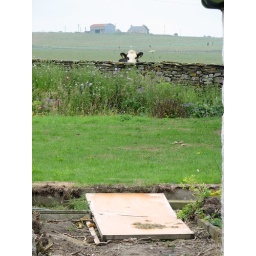
Greeted by cow when exiting house